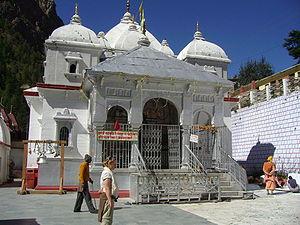
Gangotrî est un village situé dans l'État de l'Uttarakhand en Inde, non loin du Tibet. Gangotri est un des lieux de pèlerinage les plus visités en Inde. L'hiver le site est fermé.
Amar Singh Thapa aussi connu en tant que Badakaji Amar Singh Thapa, ou Amar Singh Thapa L'Ancien, également connu sous le nom honorifique de Bada Kaji ou Budha Kaji, était un général militaire Gorkhali, gouverneur et seigneur de guerre du Royaume du Népal. Il était le commandant général de l'armée du Népal lors de la conquête des provinces occidentales. Il était aussi le souverain ayant autorité sur Kumaon, Garhwal et Doti au sein du Royaume du Népal. Il avait été désigné par le roi du Népal pour être Mukhtiyar des provinces occidentales de Kumaon, Garhwal et Doti. Il est souvent salué comme le Lion vivant du Népal et il fut considéré à titre posthume comme l'un des héros nationaux du Népal pour avoir mené la guerre anglo-népalaise à la tête de l'armée Gorkhali.